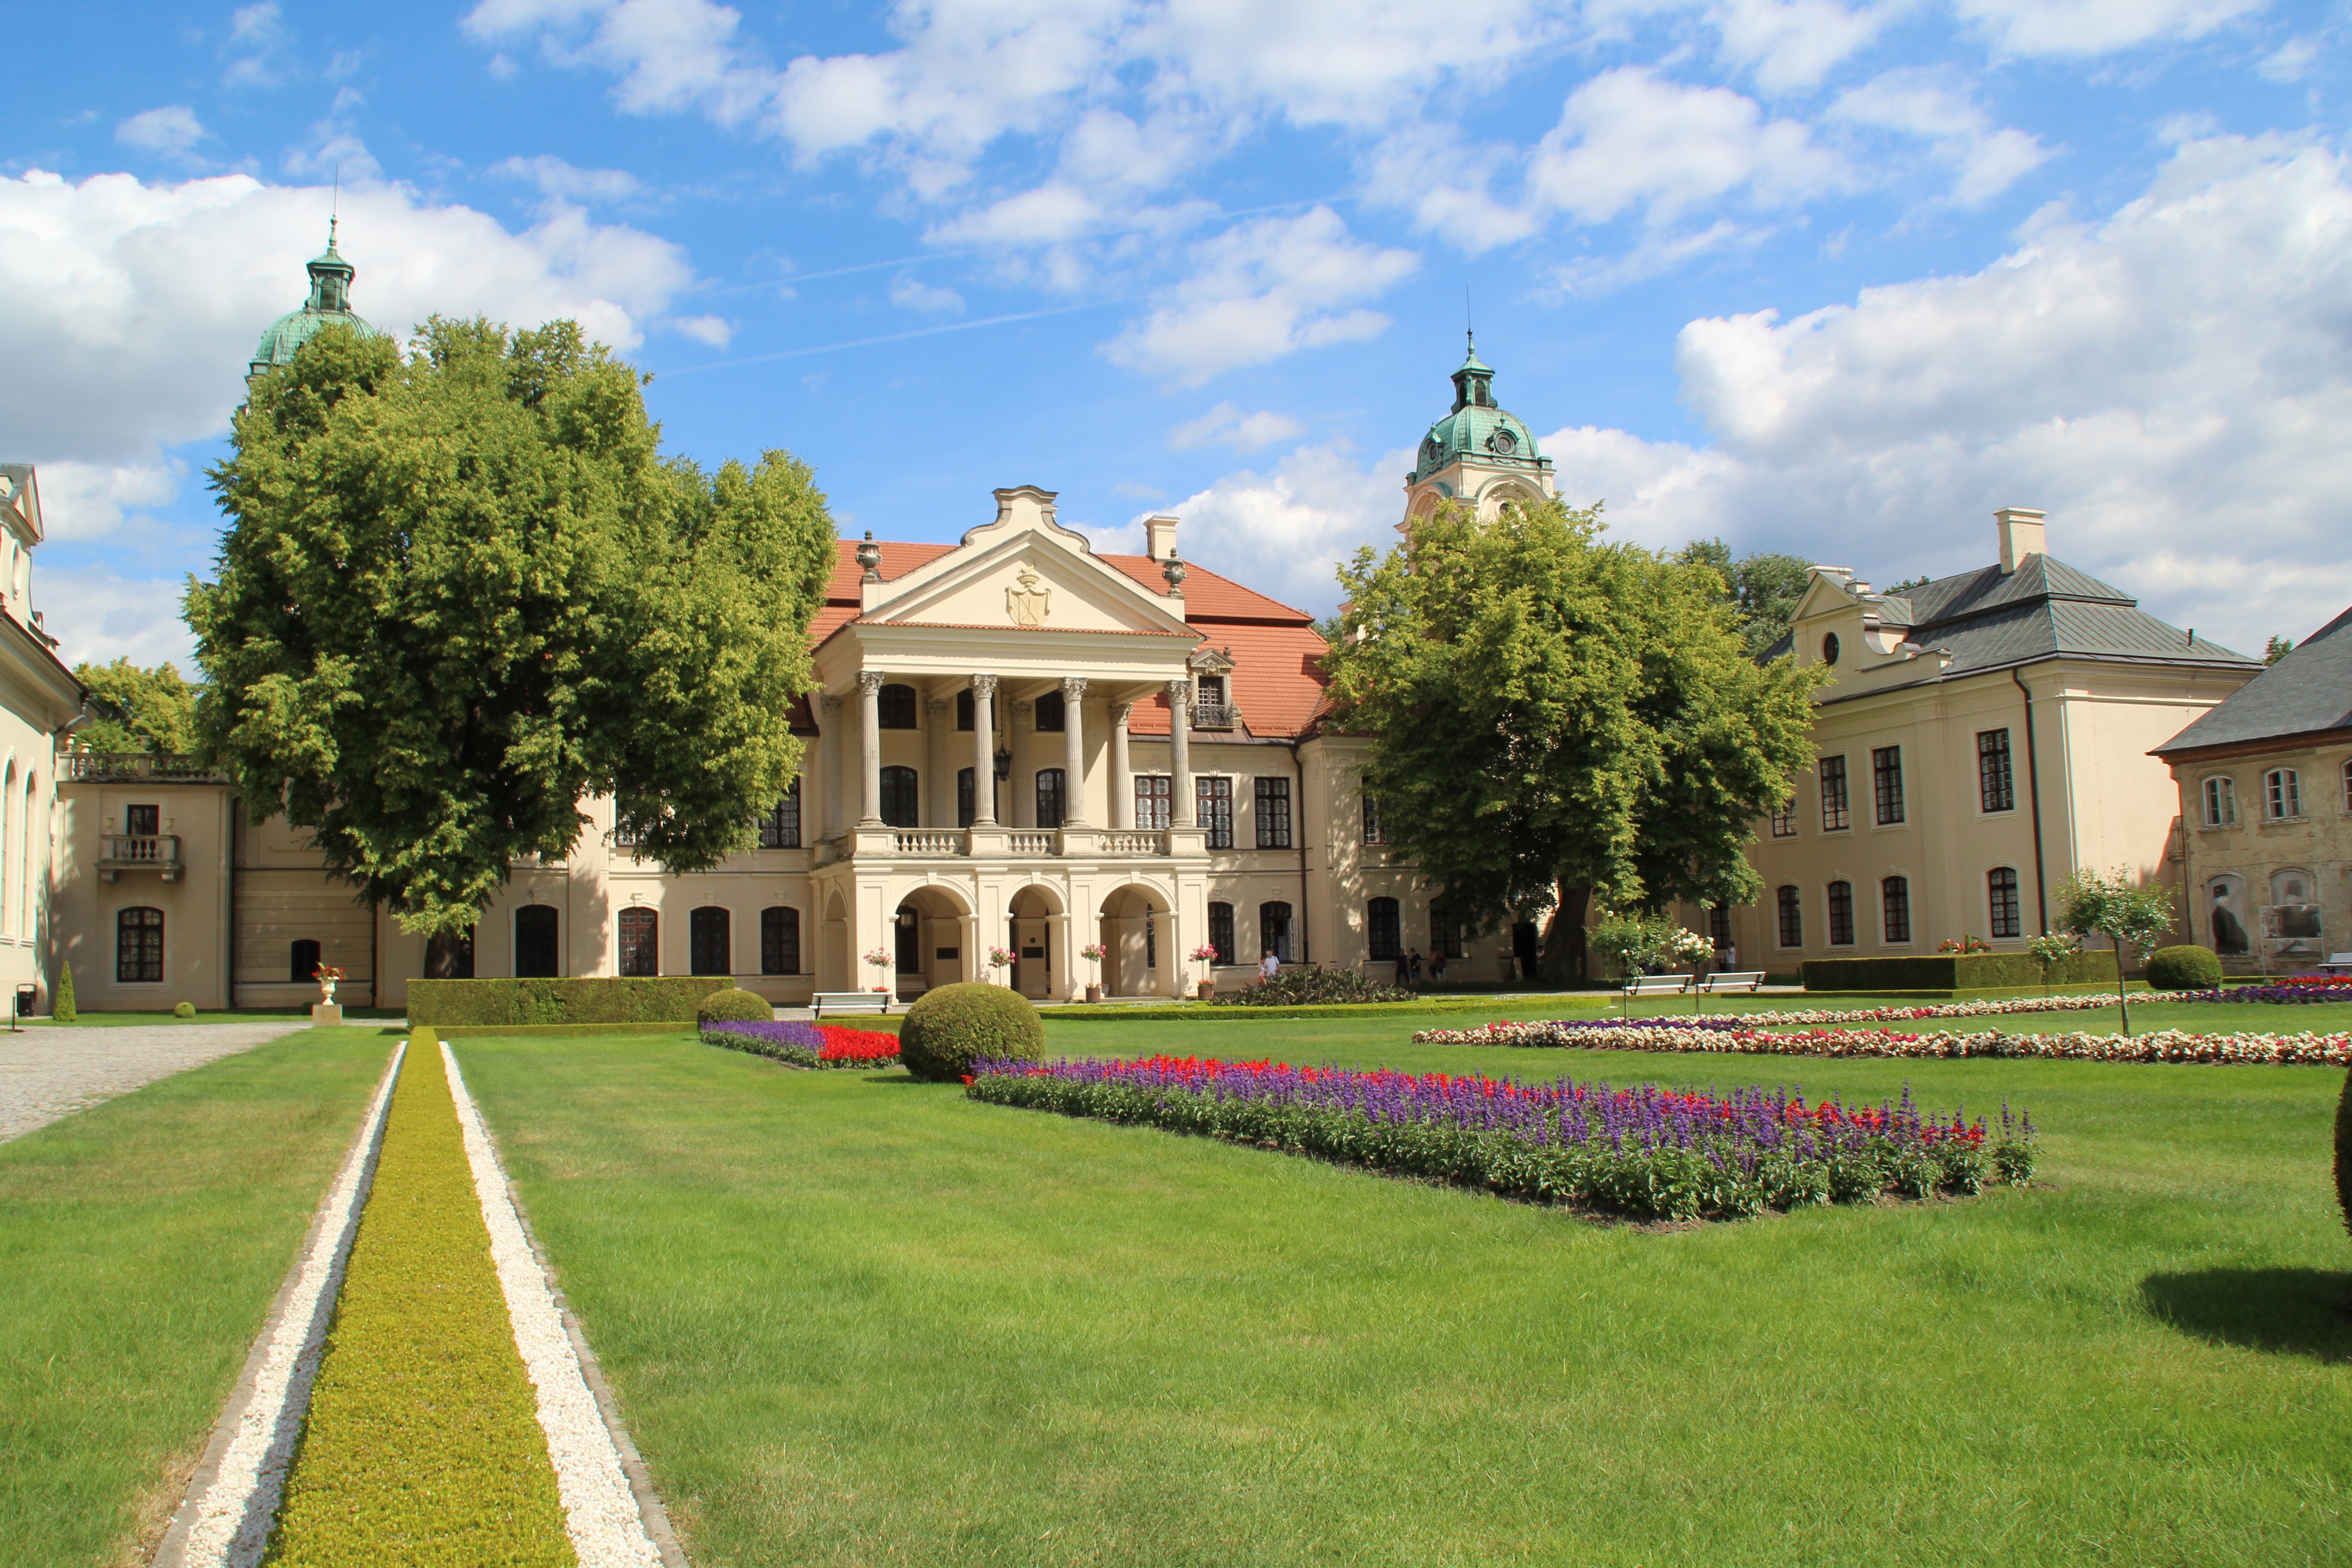
tree, nature, lawn, mansion, building, chateau, palace, home, monument, summer, green, park, property, garden, tourism, flowers, estate, manor house, real estate, stately home, the palace, residential area